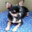
Label: dog